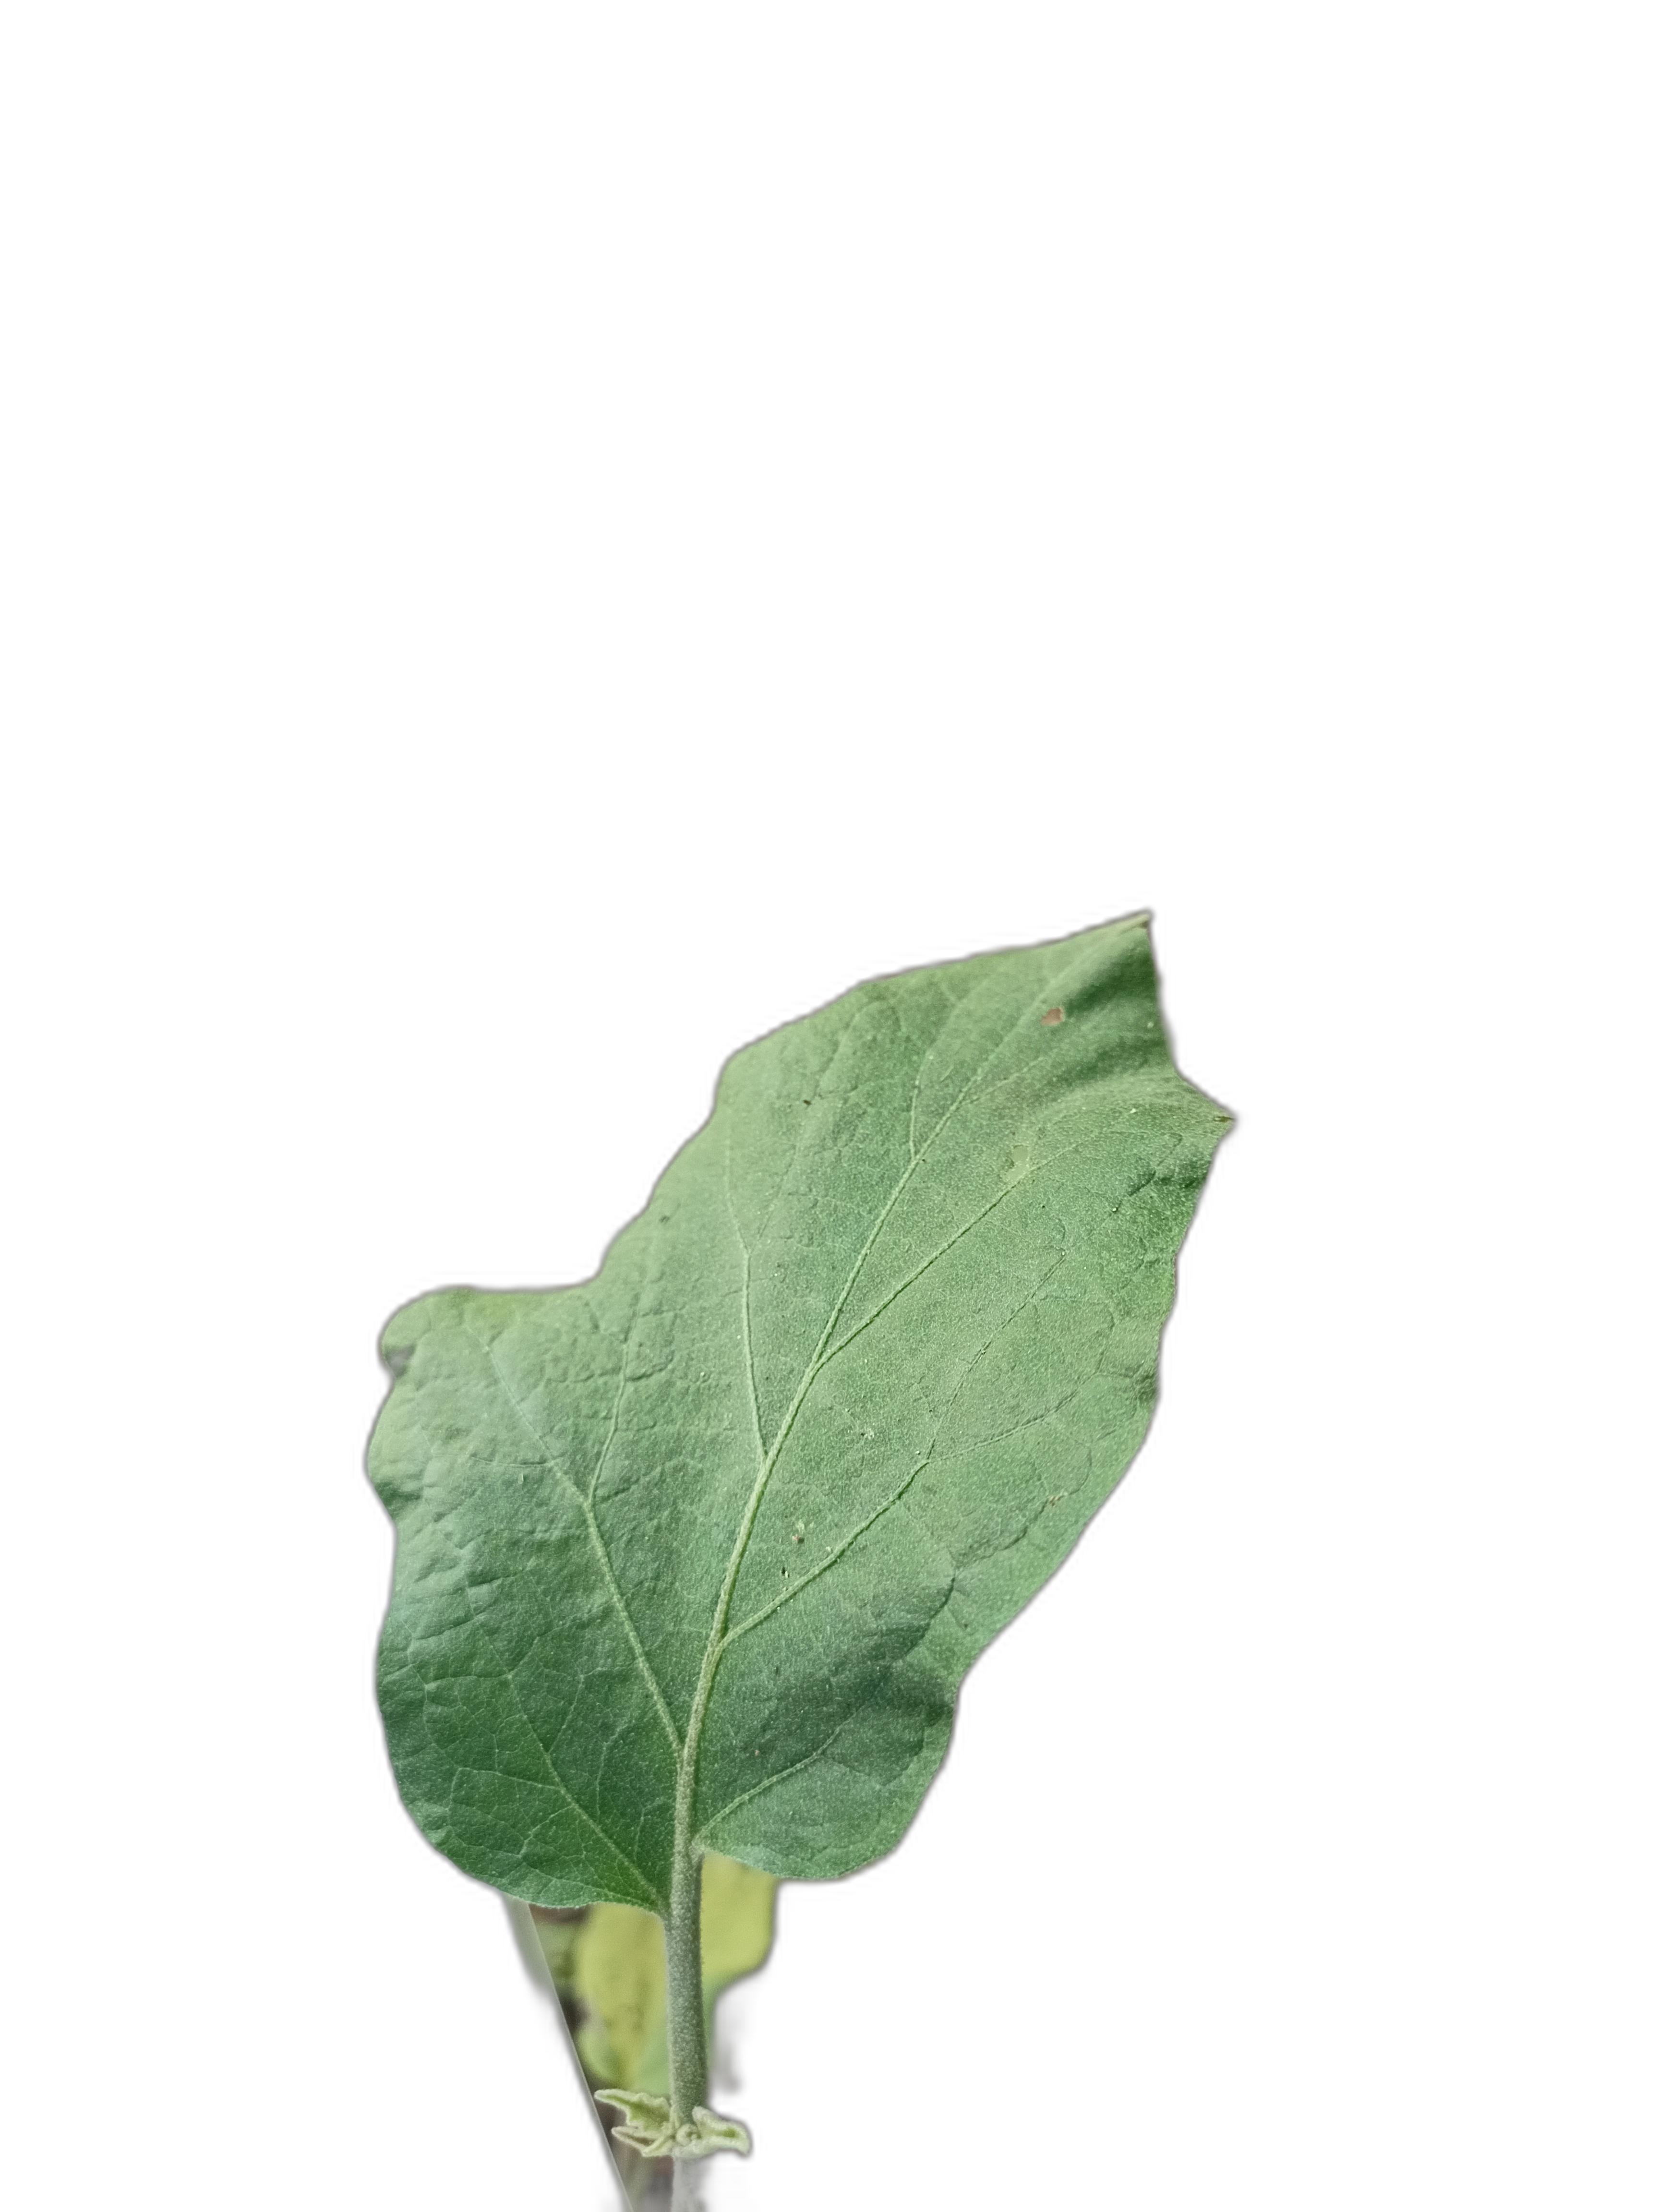
Label: Healthy Leaf